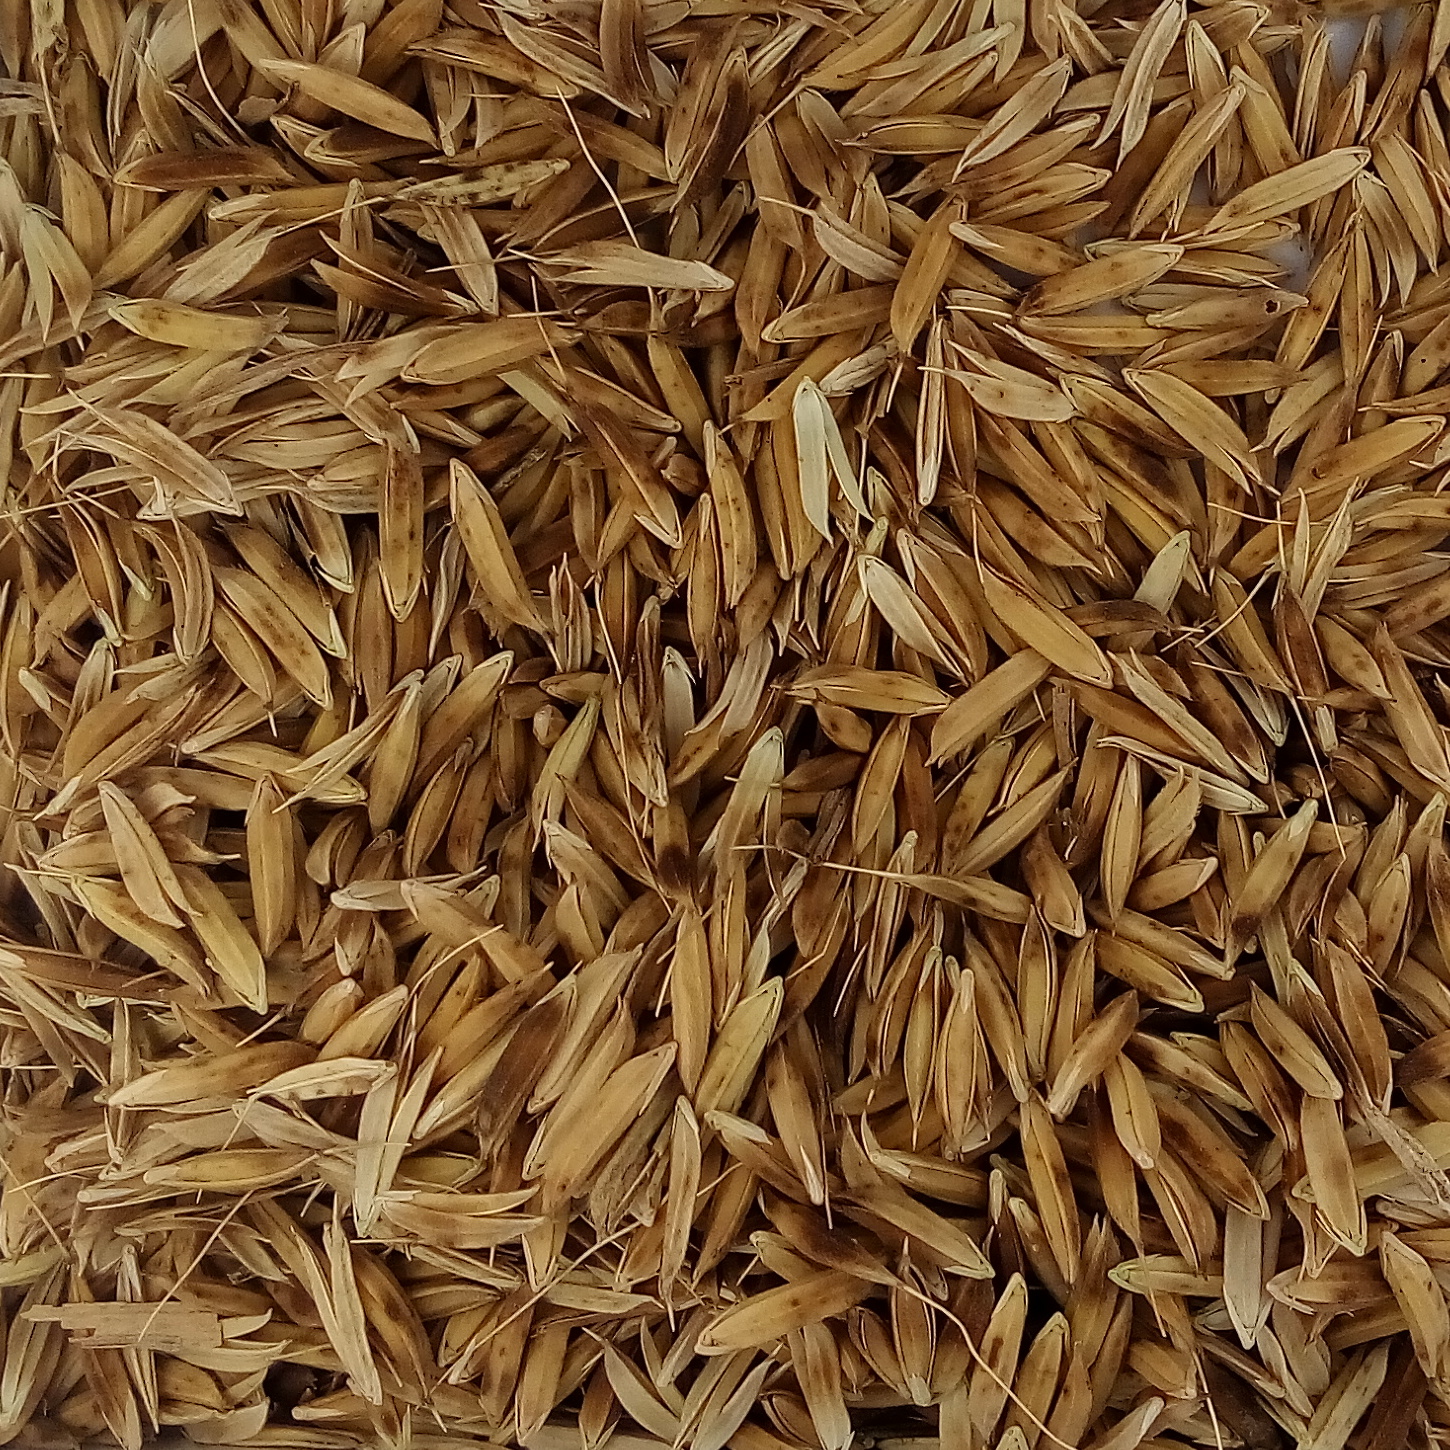
Rice seed variety: DHBT_3